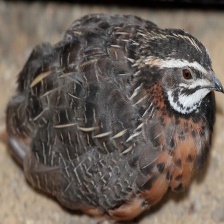
Species: HARLEQUIN QUAIL
Scientific name: COTURNIX DELEGORGUEI
ImageNet parent category: quail